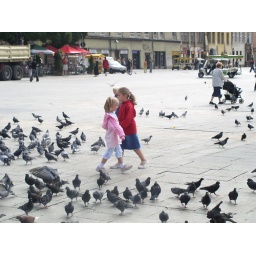
The birds were every where and I was cute seeing these girls play around them.